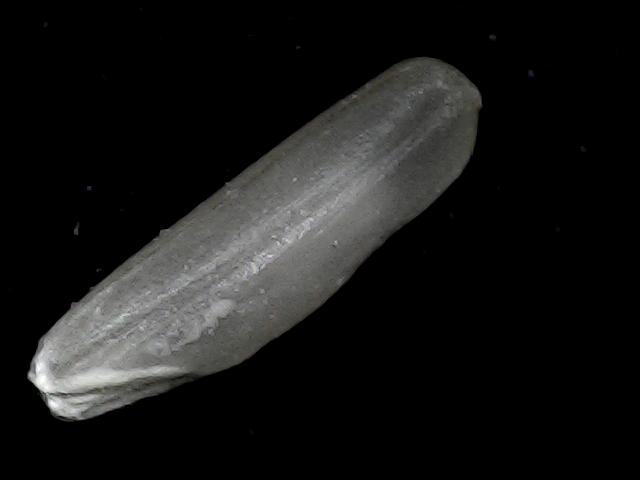
Rice variety: BD70